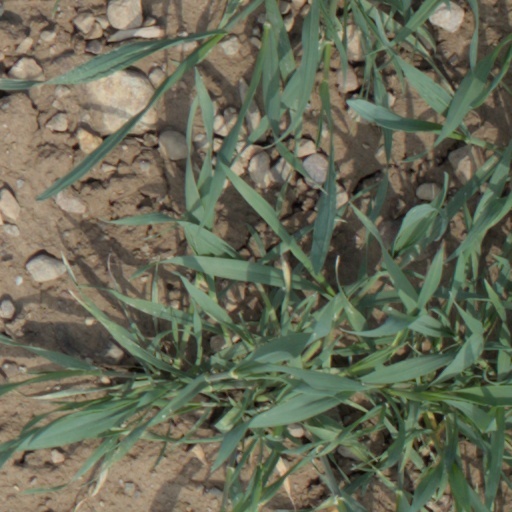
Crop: wheat